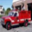
Label: truck